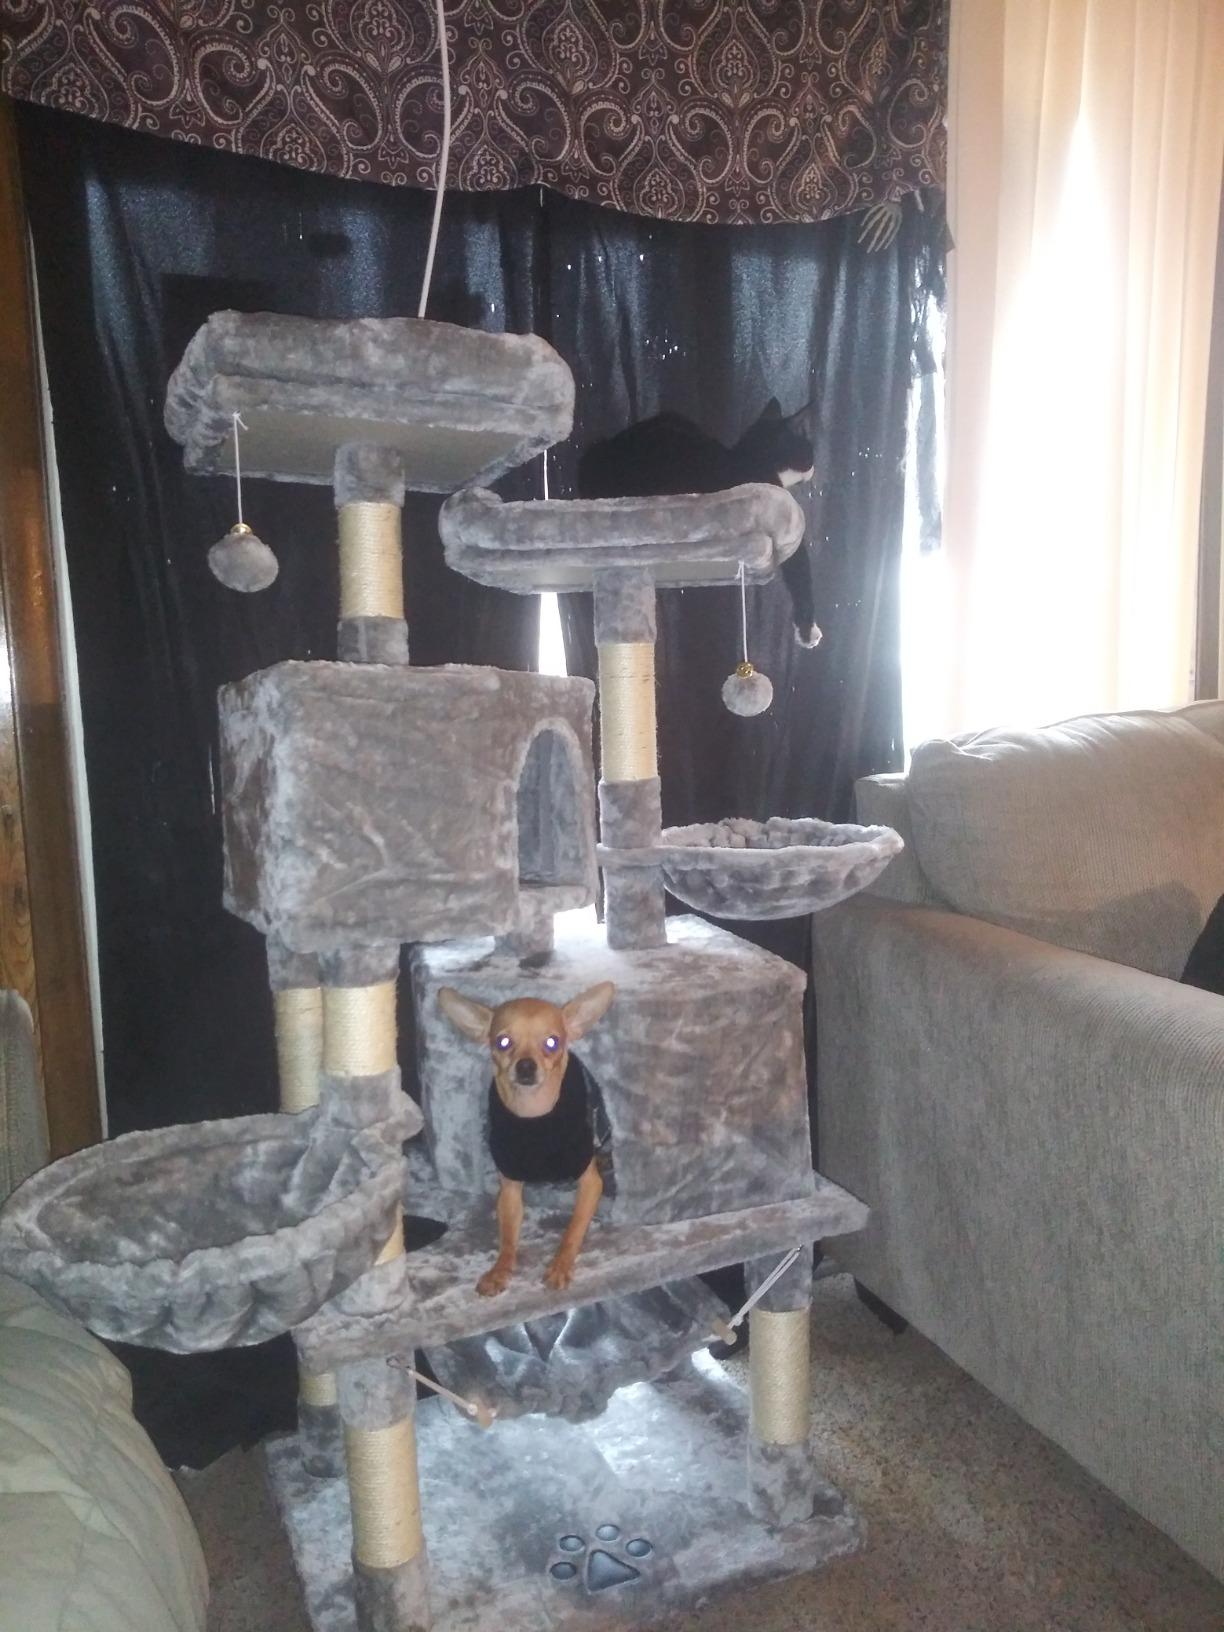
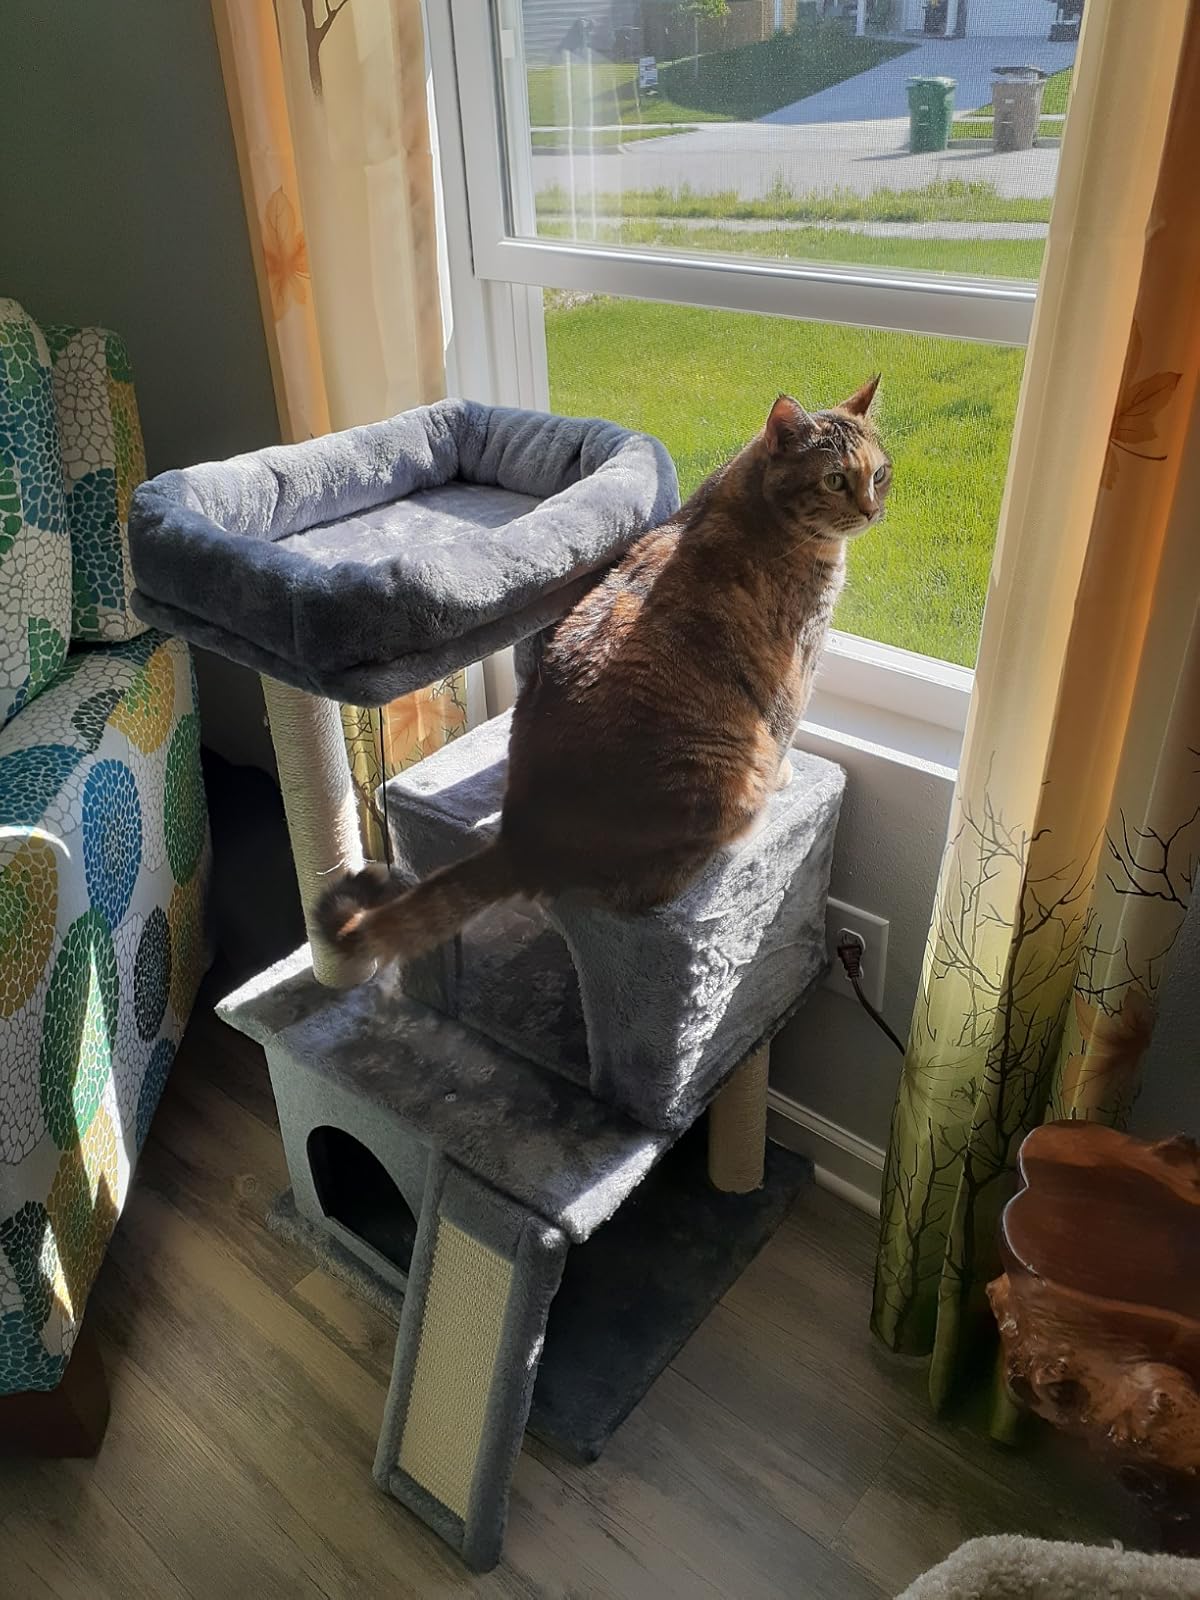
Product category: items_cat tree
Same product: no